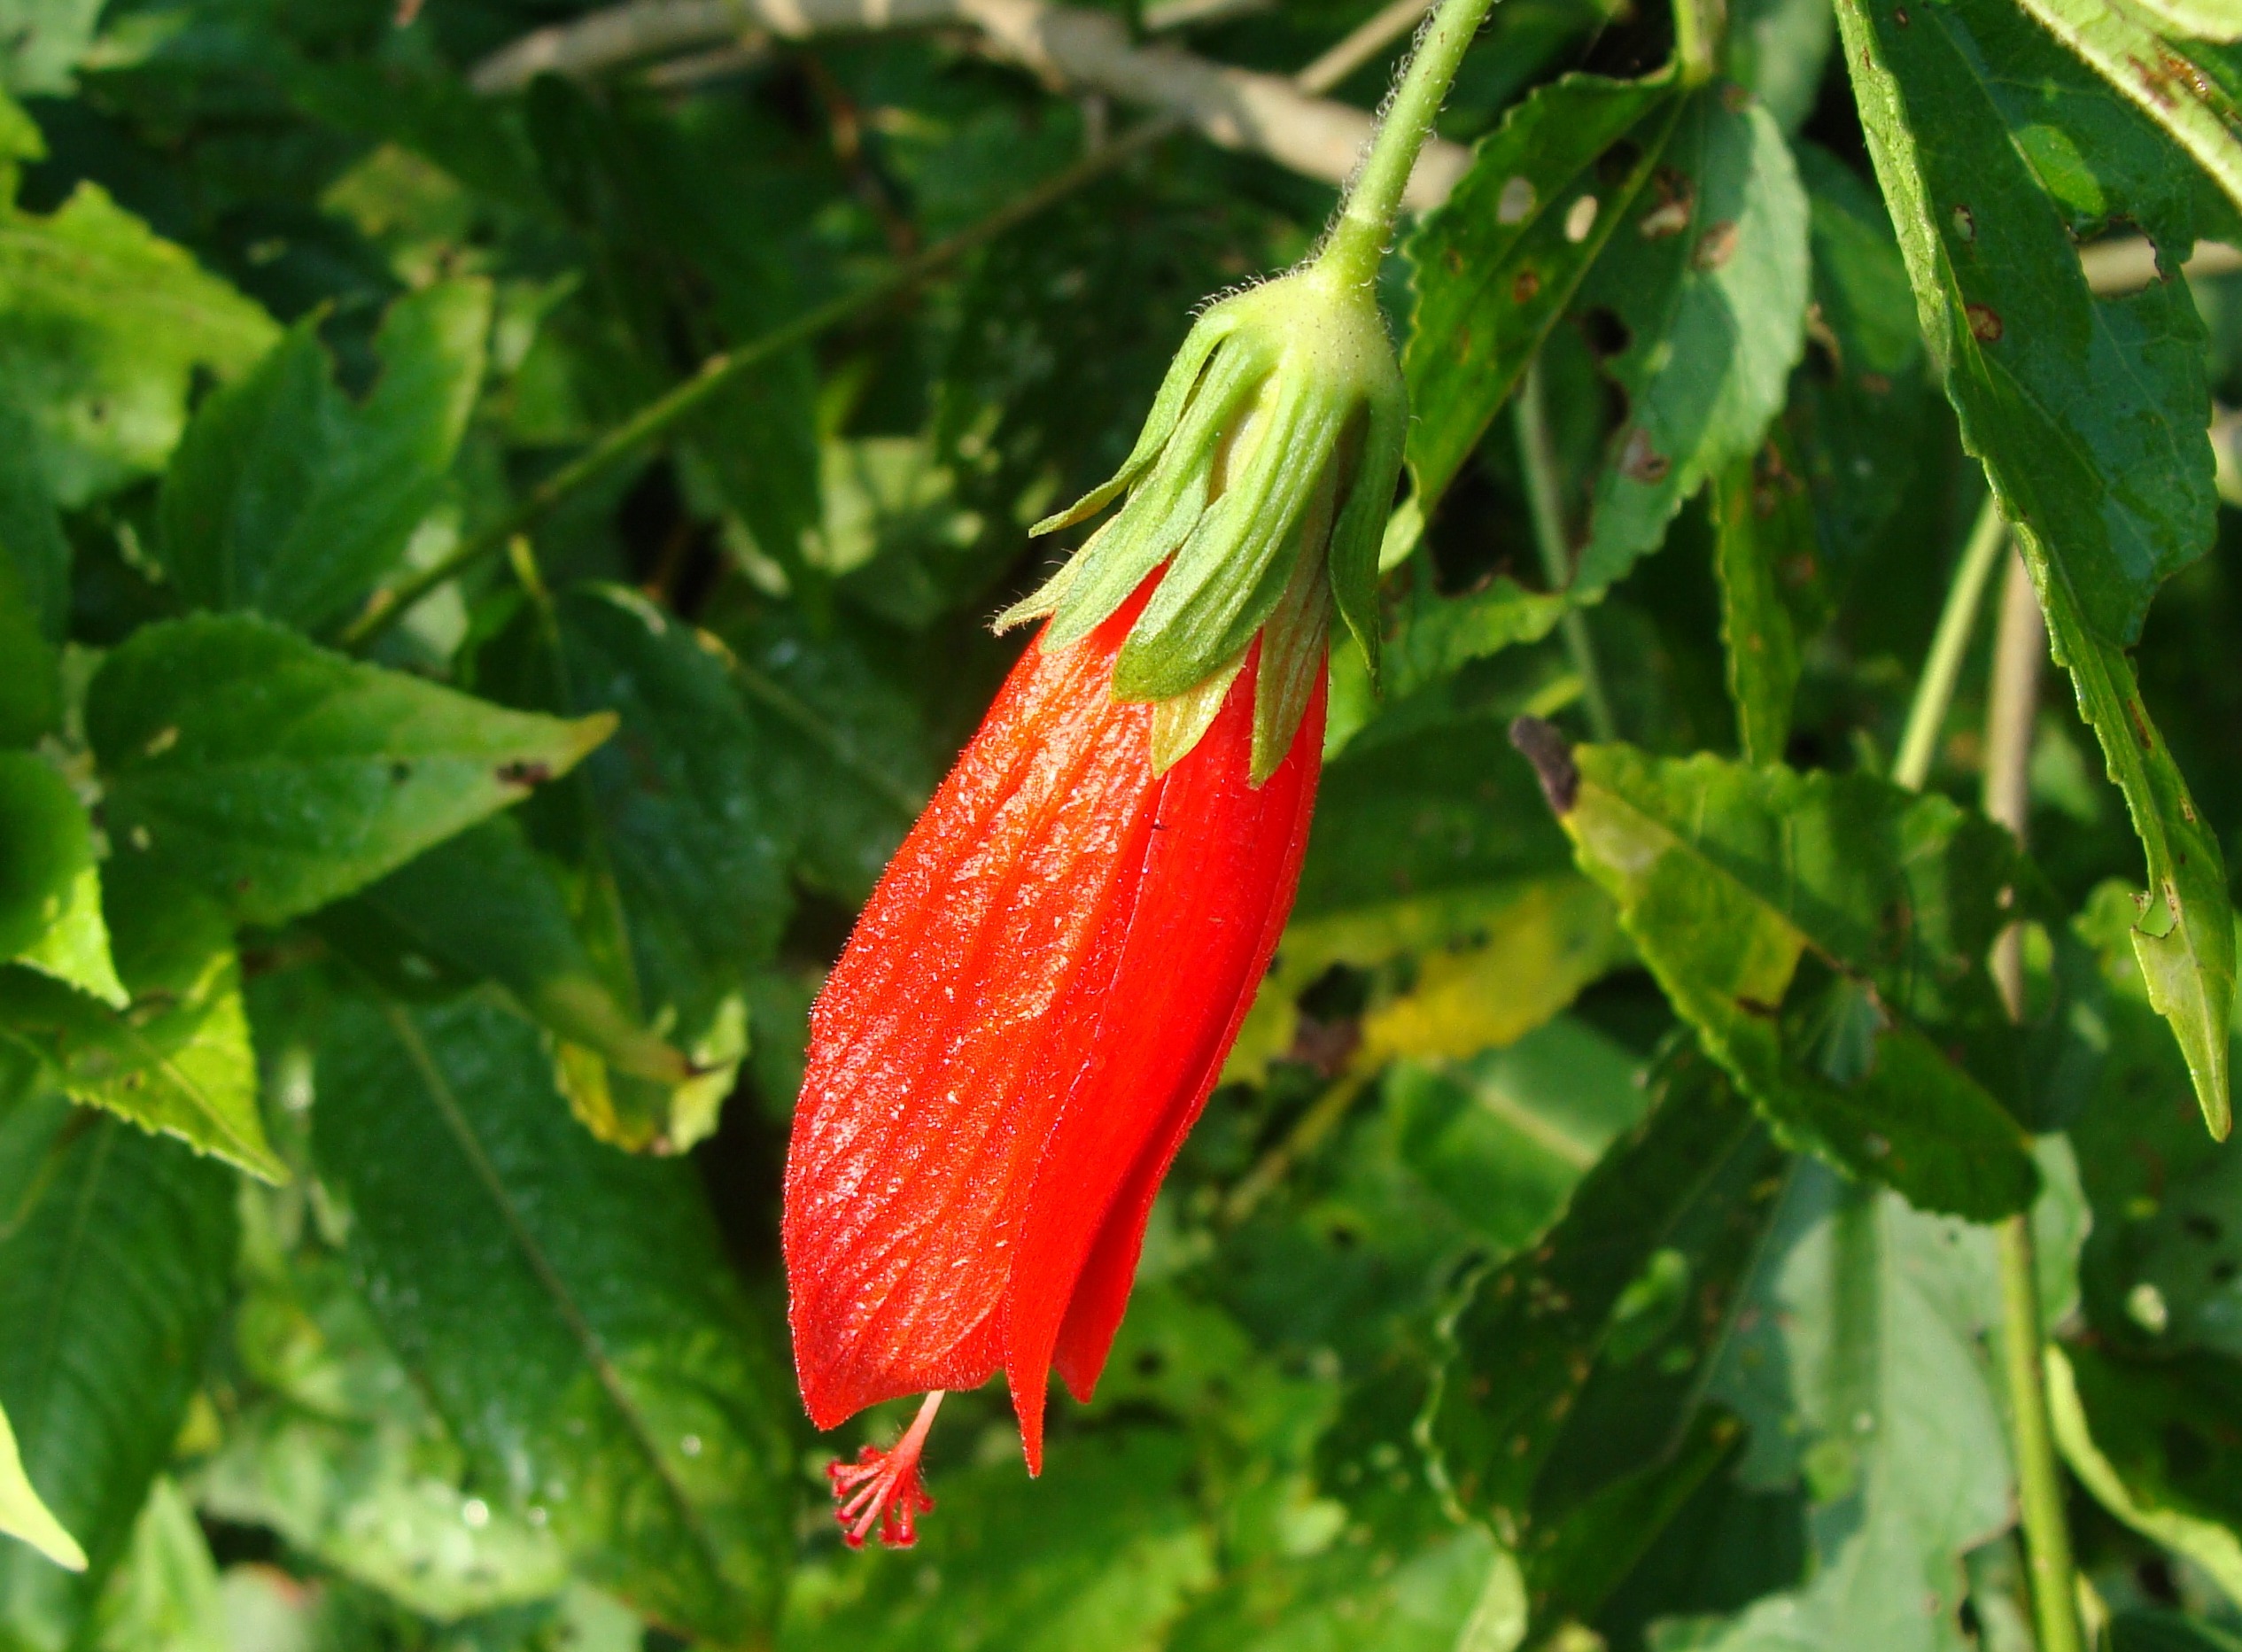
plant, leaf, flower, food, red, produce, botany, flora, india, arum, flowering plant, land plant, kodagu, pendulous sleeping hibiscus, malvaviscus penduliflorus